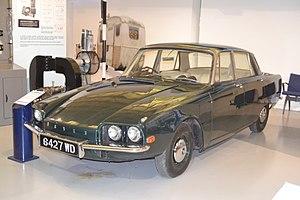
Les voitures de tourisme Rover font partie des groupes Rover Company, British Leyland, Austin Rover Group, British Aerospace puis BMW et Phoenix Venture Holdings.